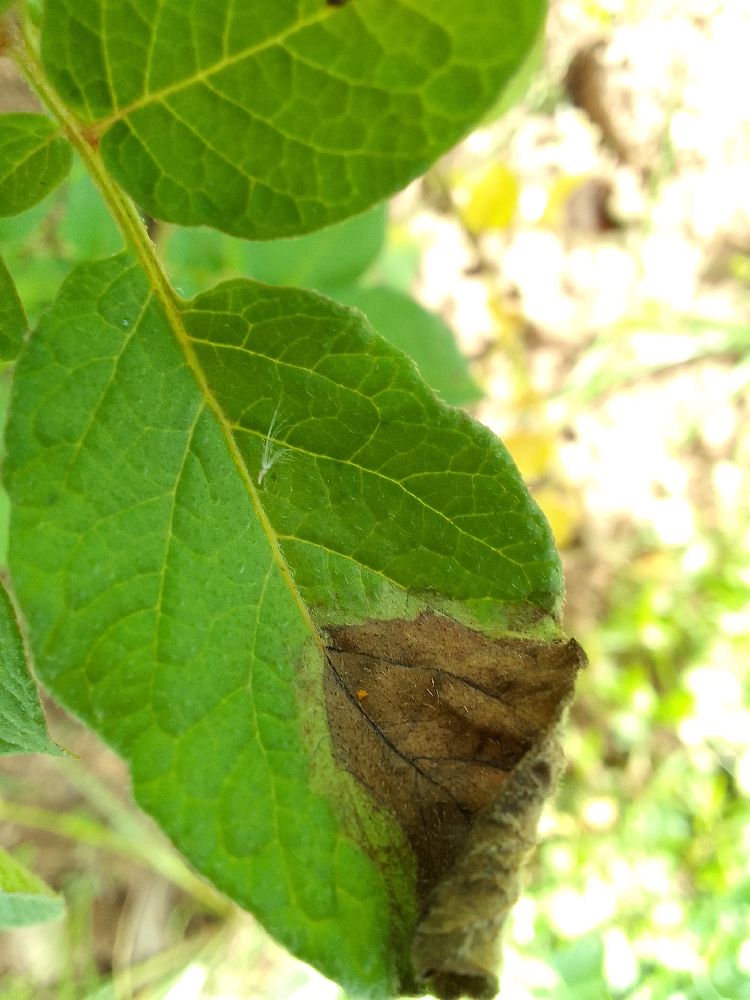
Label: Late blight